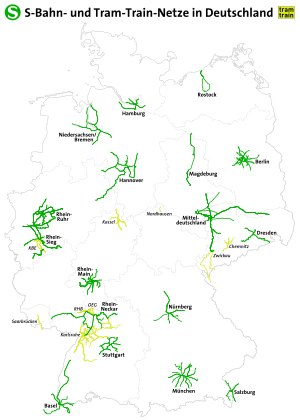
S-Bahn
Kort med S-Bahn-strækninger i Tyskland
S-Bahn er navn på flere nærbanesystemer i tysktalende lande.